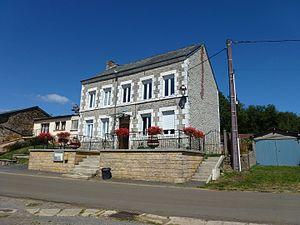
Cernion est une commune française située dans le département des Ardennes, en région Grand Est.